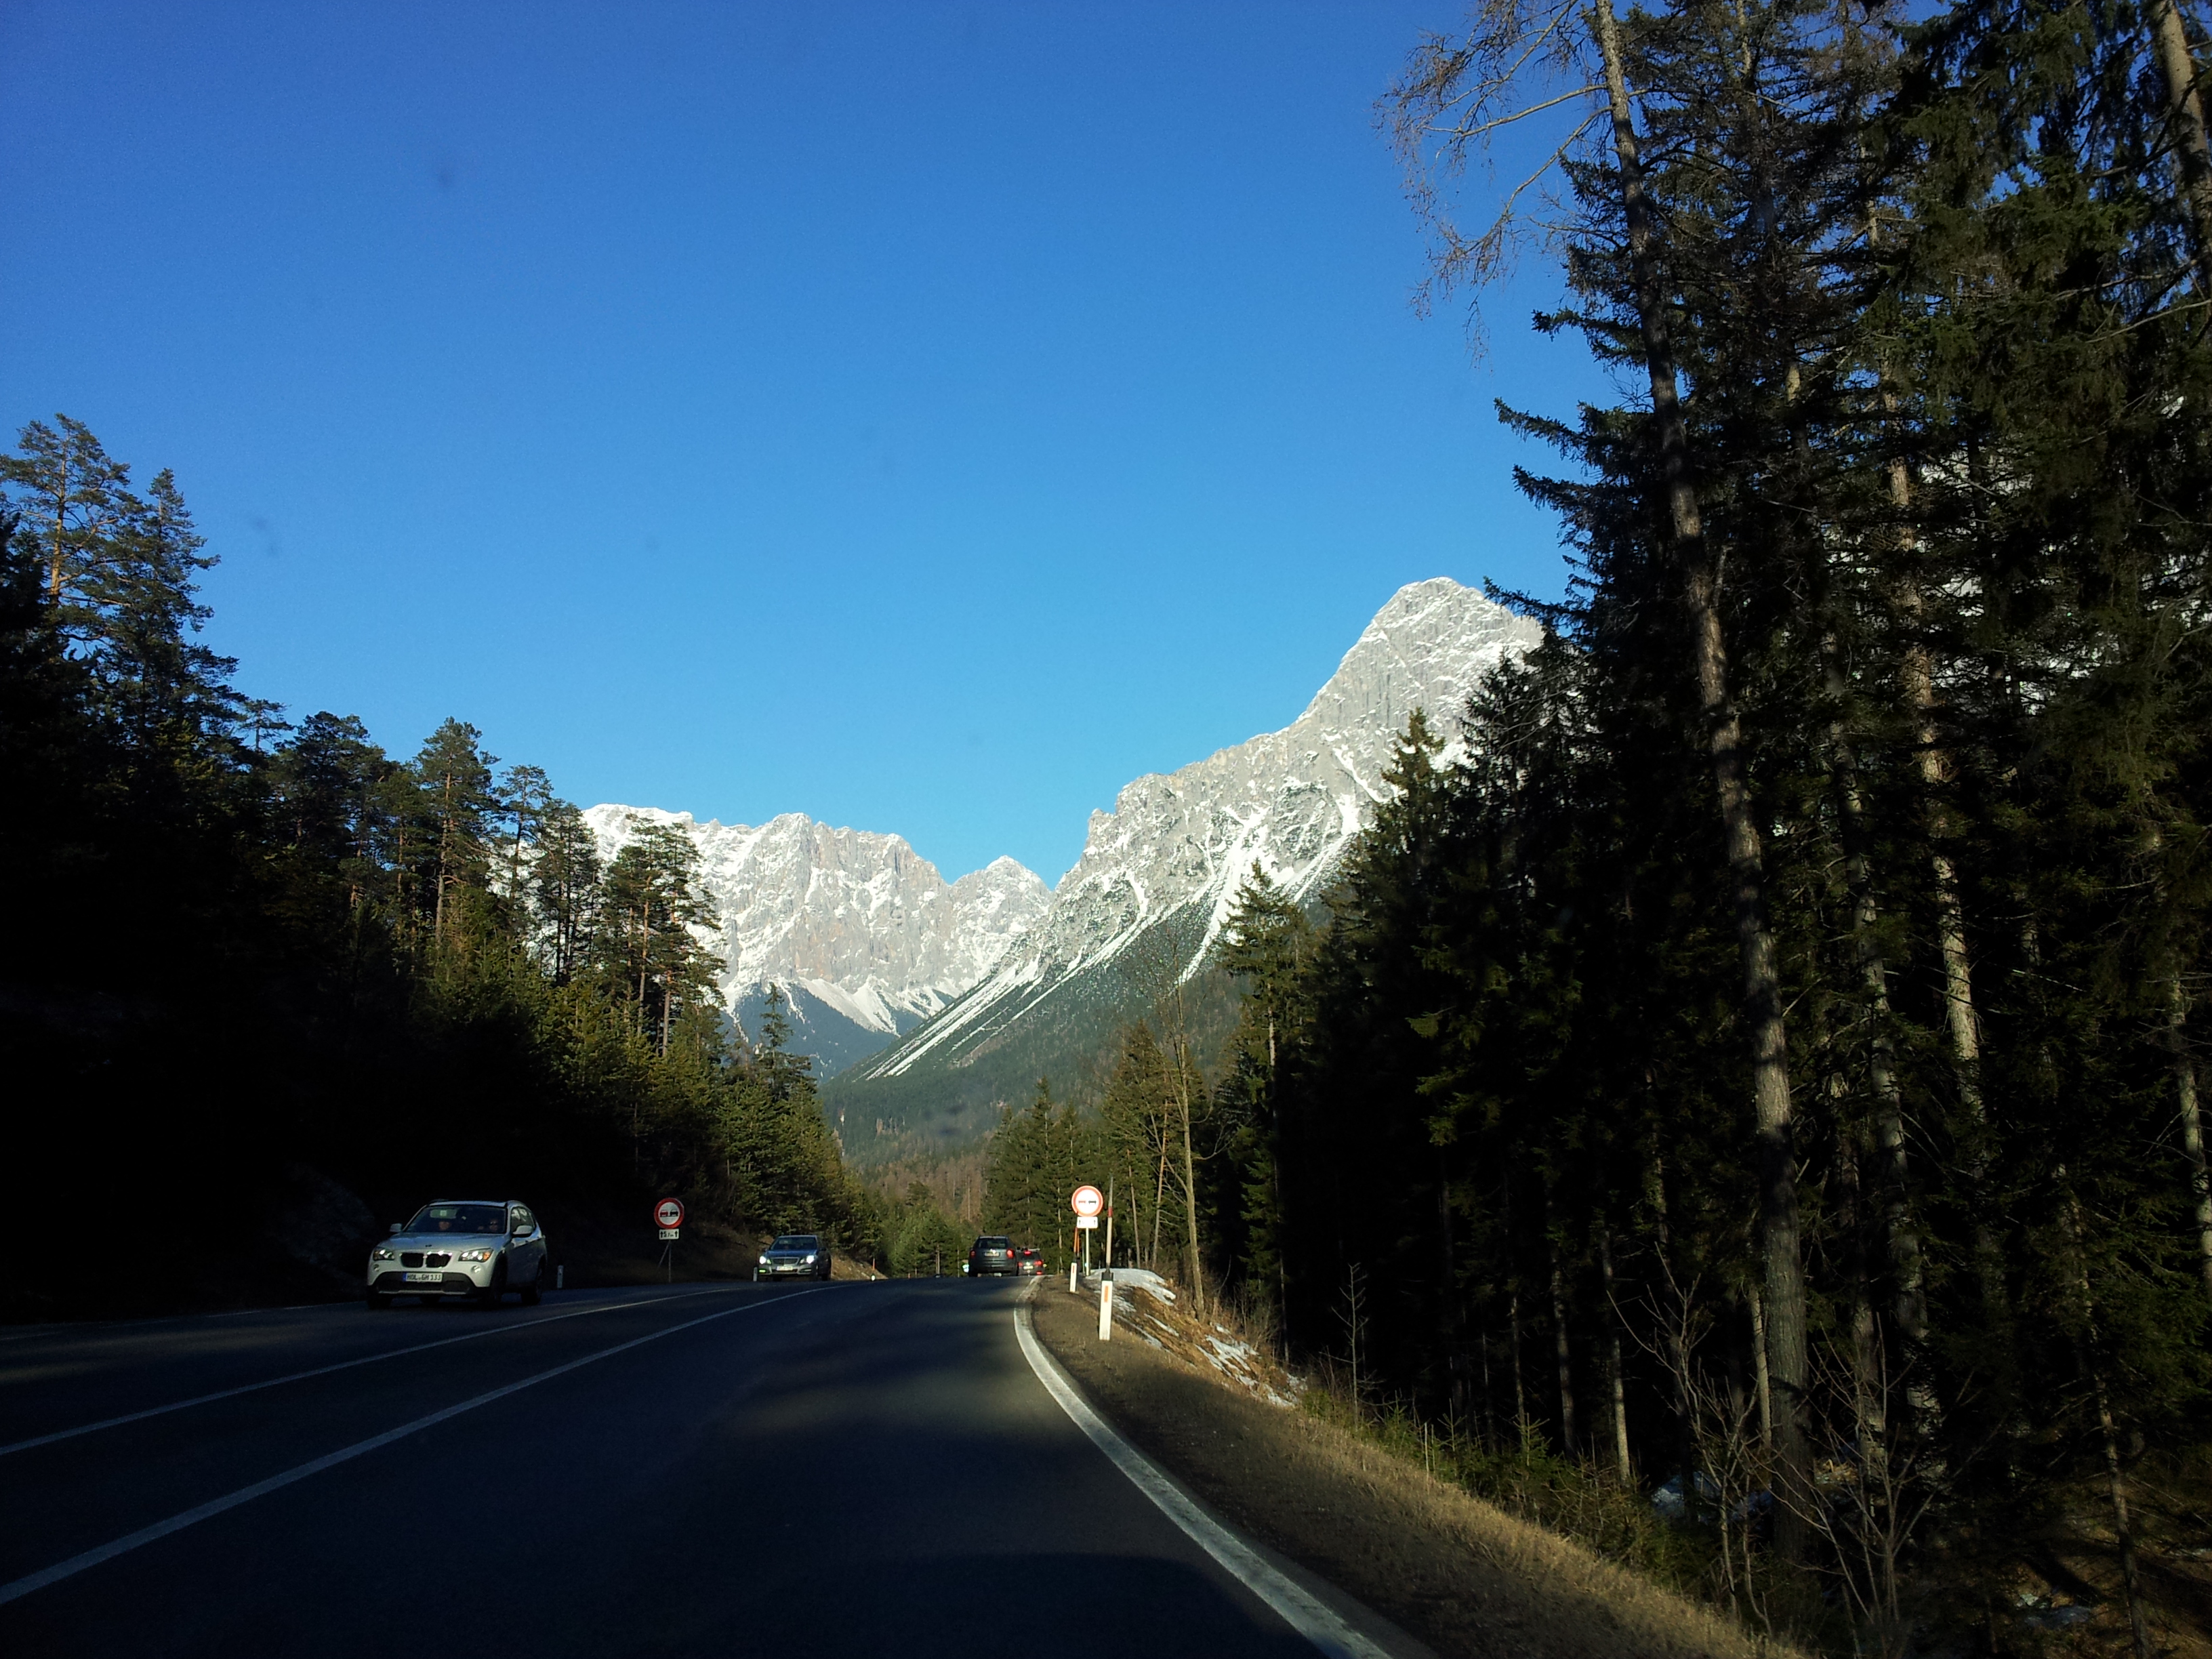
trip, road, mountainous landforms, sky, mountain, highway, natural landscape, tree, road trip, asphalt, thoroughfare, road surface, mountain range, highland, infrastructure, alps, mountain pass, woody plant, freeway, lane, cloud, national park, plant, landscape, hill station, Bigtree, driving, nonbuilding structure, valley, snow, vacation, winter, forest